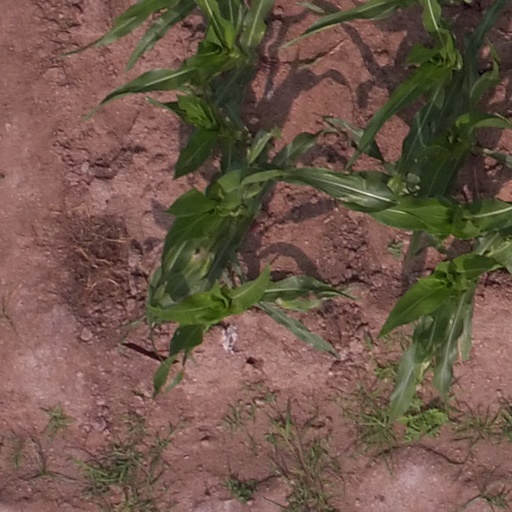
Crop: maize; corn